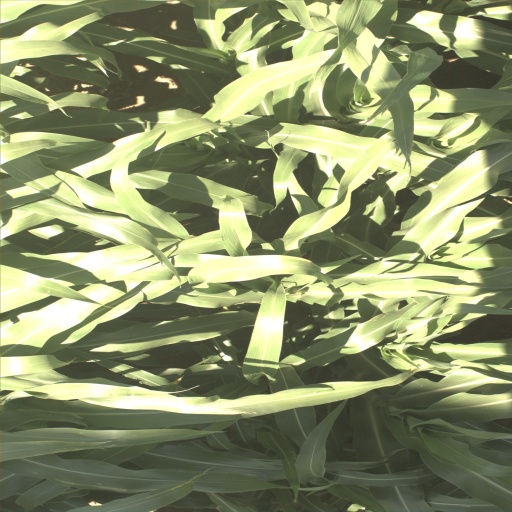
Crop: sorghum